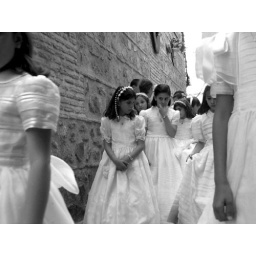
girls in white